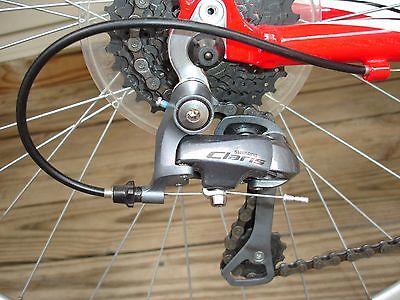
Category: bicycle